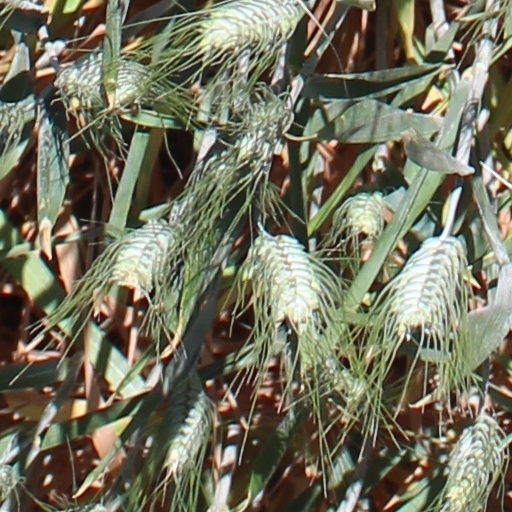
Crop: wheat